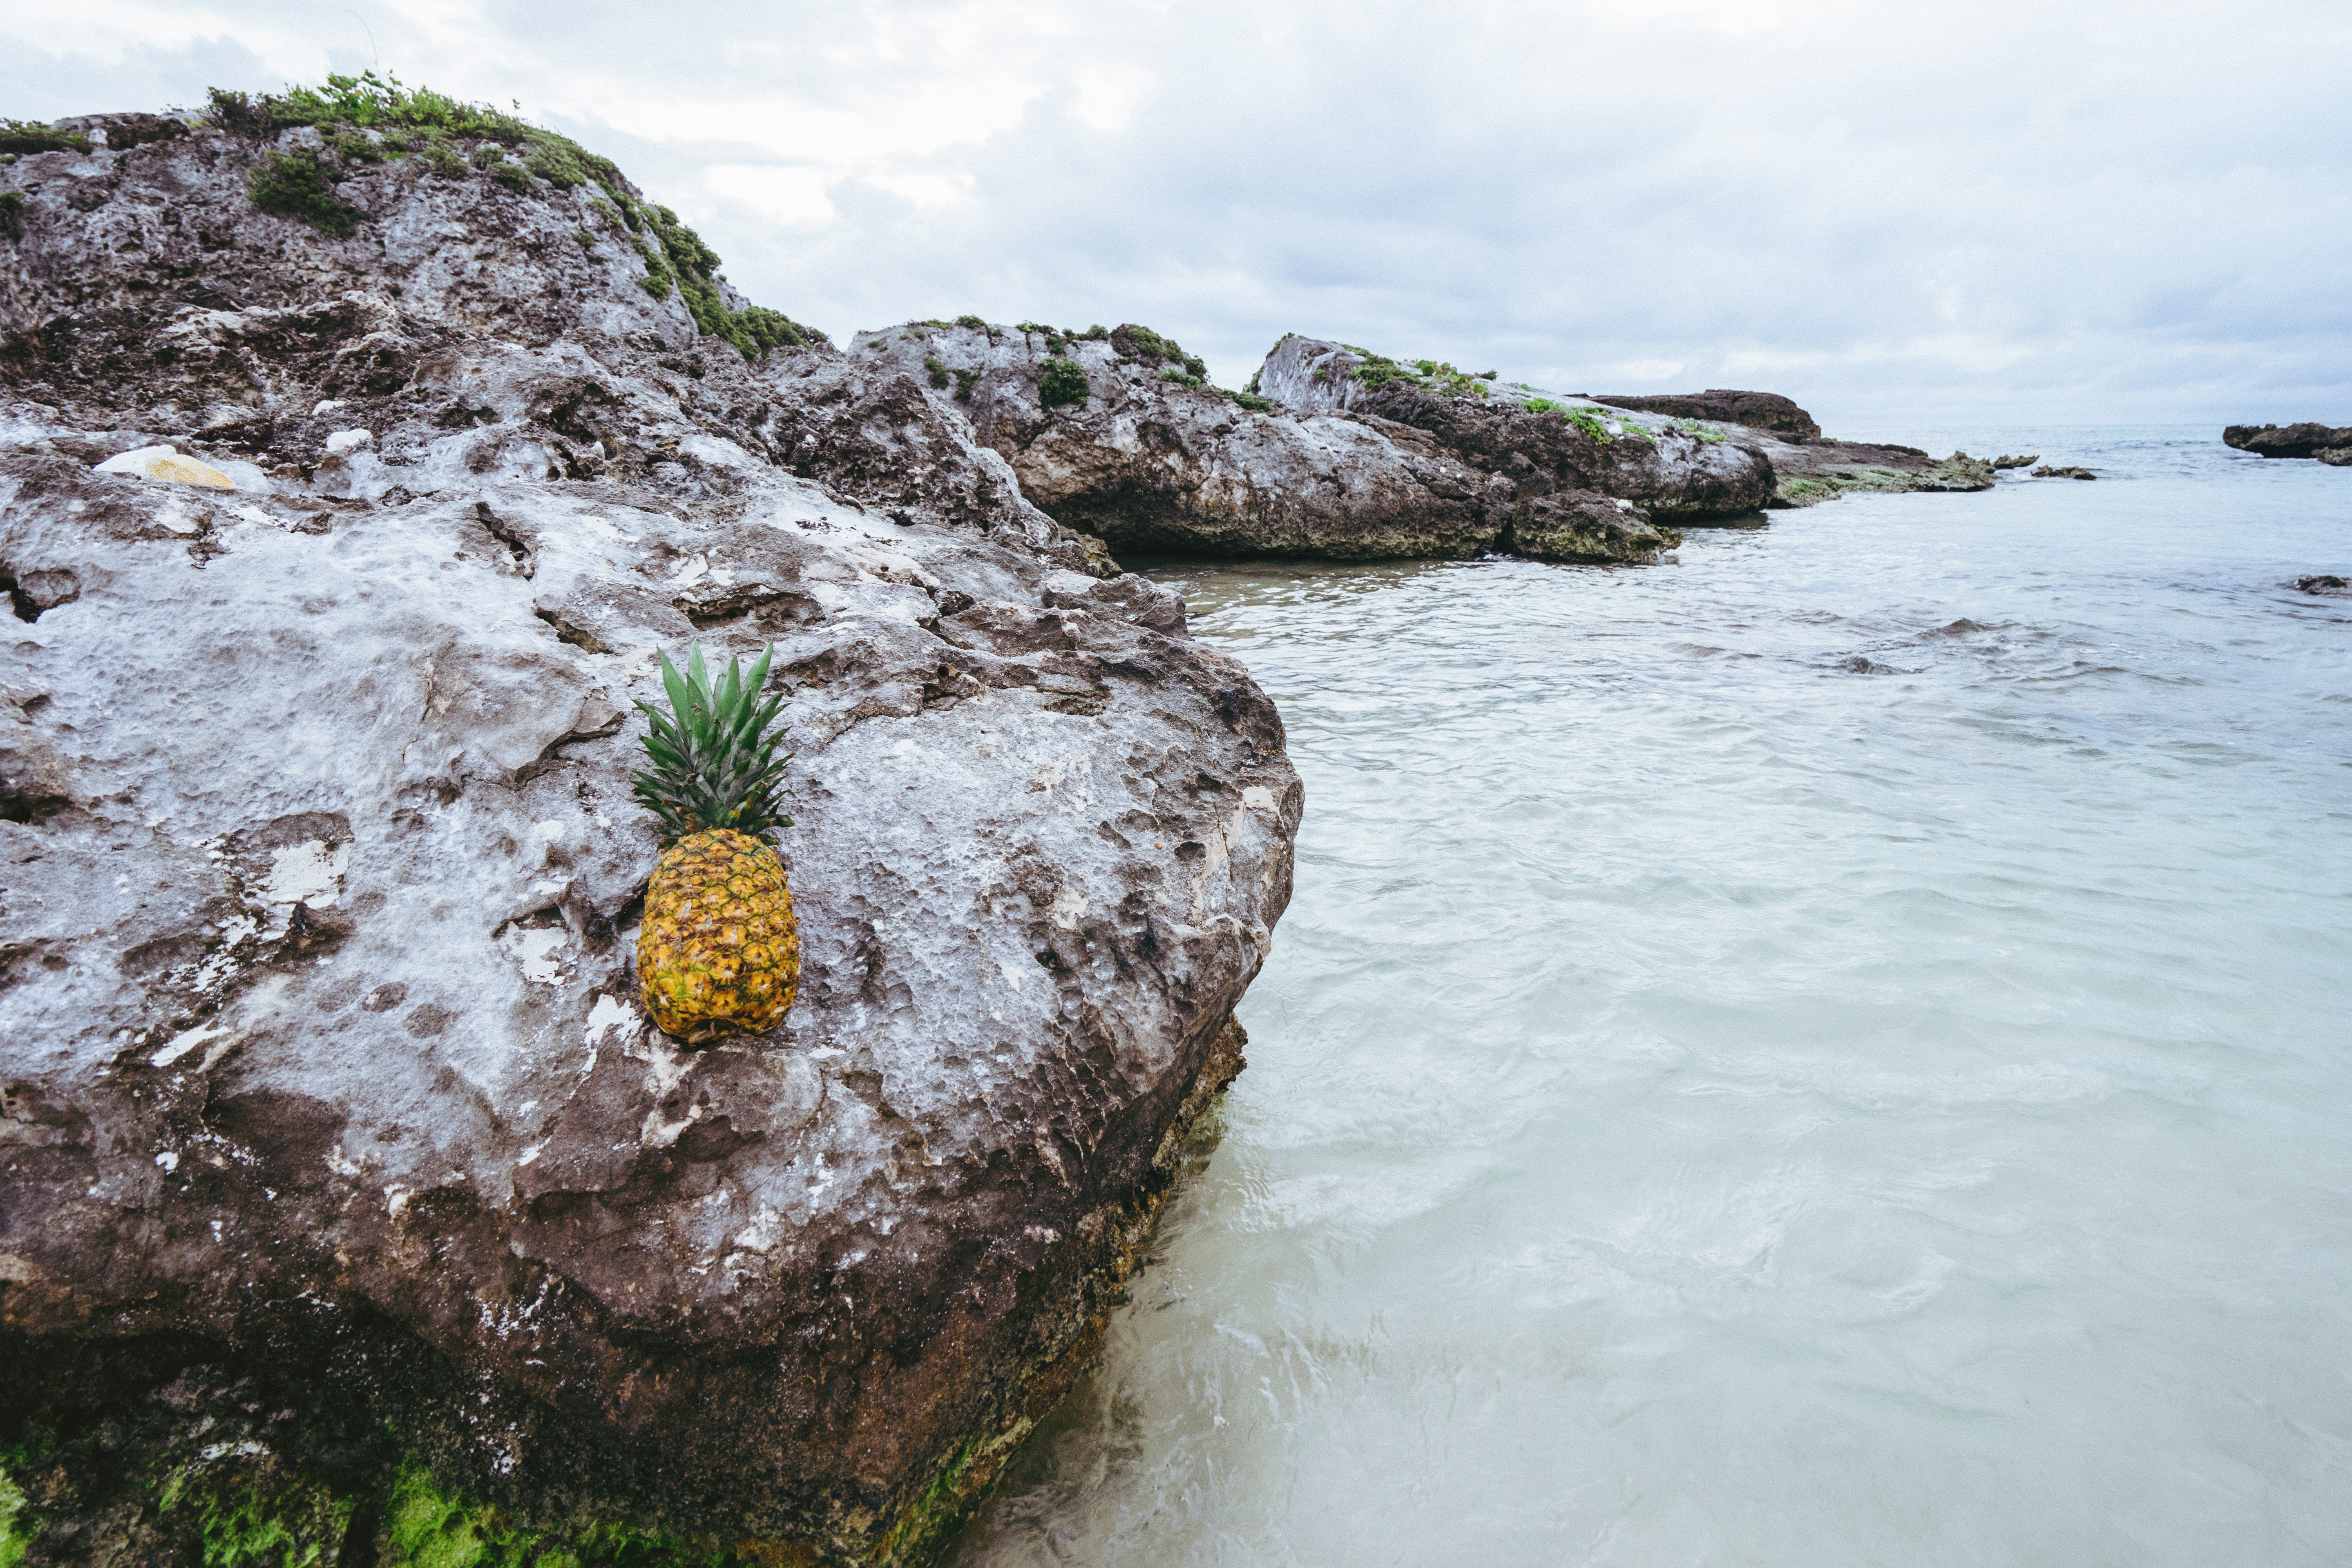
beach, sea, coast, water, rock, ocean, shore, wave, river, cliff, bay, rapid, terrain, geology, landform, geographical feature